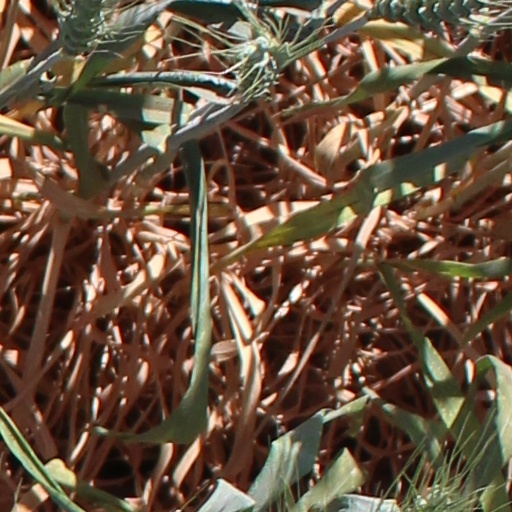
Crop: wheat